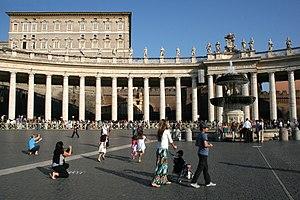
La «
Le palais du Vatican ou, selon sa dénomination officielle, le Palais apostolique est une des résidences des Papes depuis leur retour d'exil à Avignon. Auparavant, et pendant plus d'un millénaire, les papes ont habité au palais du Latran à proximité de leur cathédrale, l'archibasilique Saint-Jean de Latran. Depuis l'entrée des troupes italiennes à Rome, le 20 septembre 1870, les souverains pontifes ne pouvant plus séjourner au palais du Quirinal, qui était leur résidence d'été, ils habitèrent et travaillèrent donc en permanence au palais apostolique, à proximité du tombeau de saint Pierre dont ils sont les successeurs.